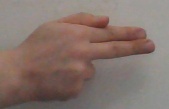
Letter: ghain